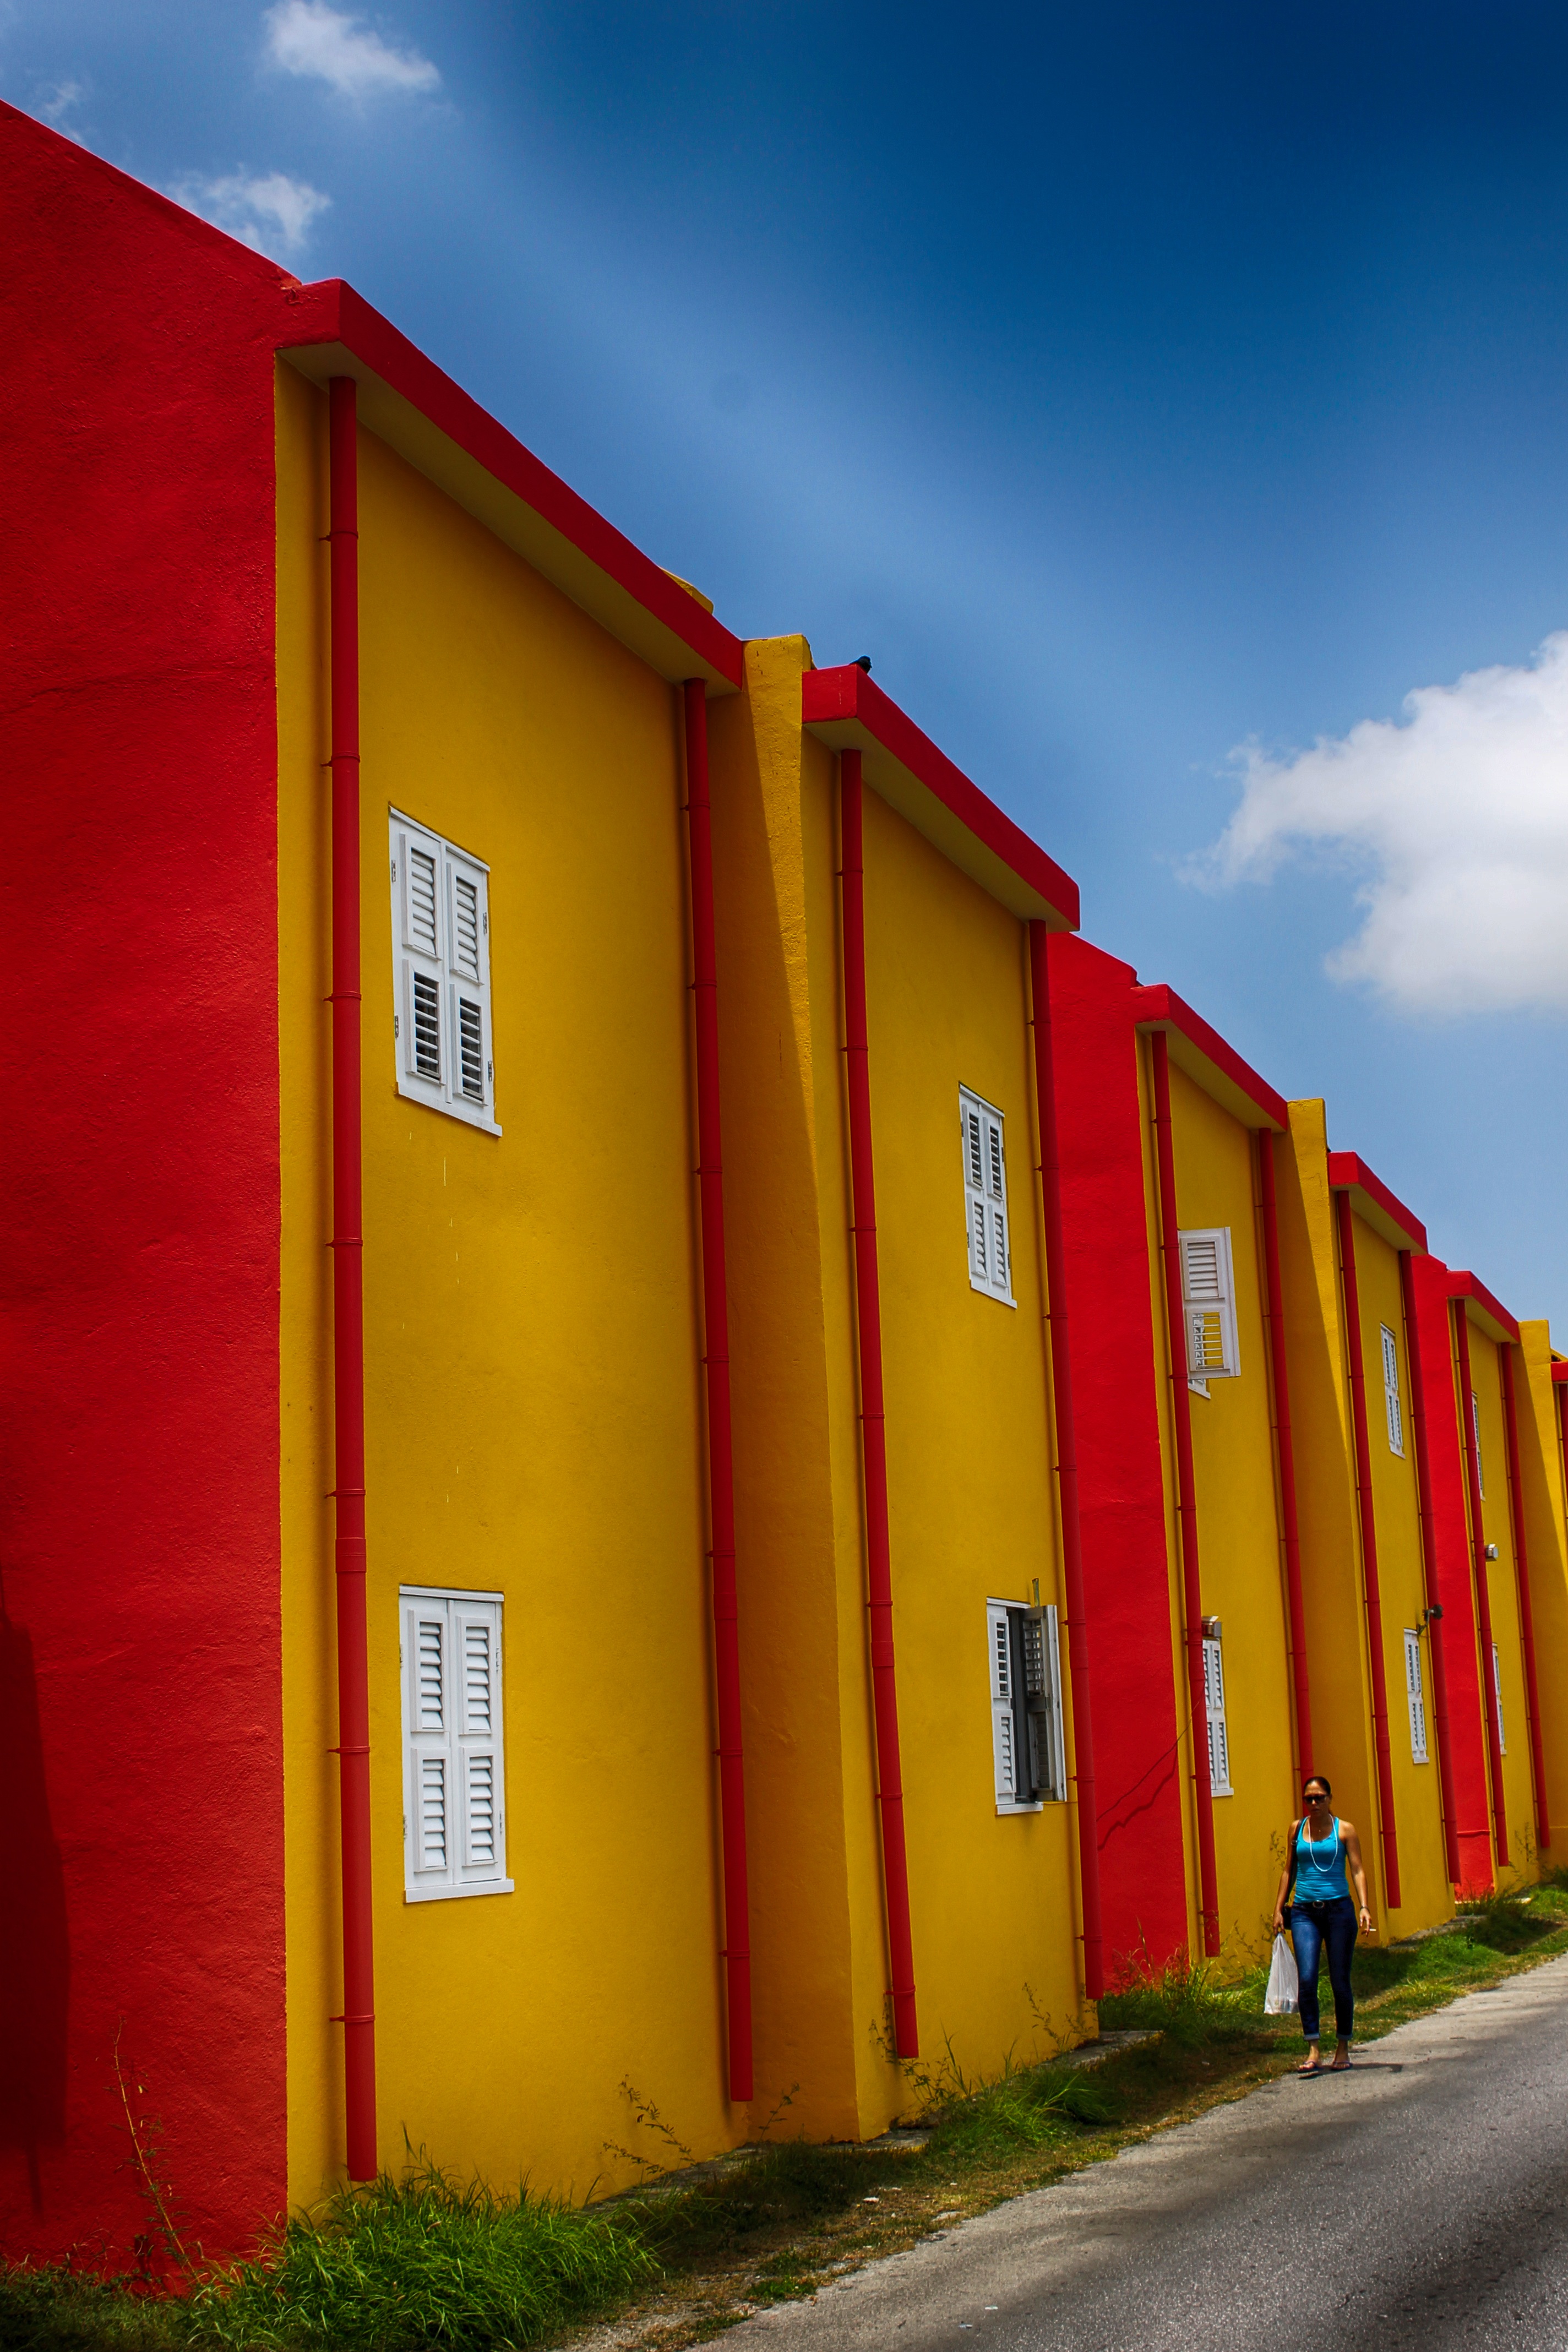
architecture, house, summer, red, color, holiday, facade, colorful, yellow, shipping container, clouds, houses, neighbourhood, netherlands antilles, curacao, urban area, colored houses, authentic street, willemstad